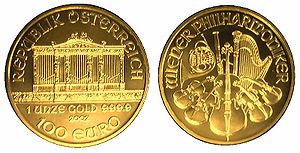
Wiener Philharmonikerne / Hæder
Wiener Philharmoniker guldmønten
Wiener Philharmonikerne er et orkester i Østrig, der regnes blandt verdens bedste.